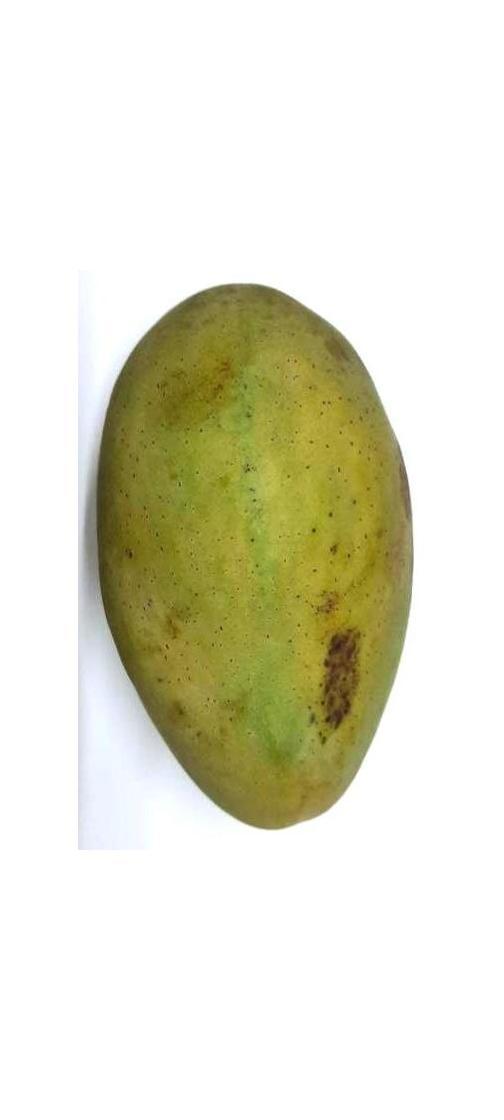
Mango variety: Fazli Shurmai